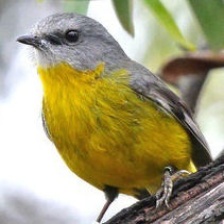
Species: EASTERN YELLOW ROBIN
Scientific name: EOPSALTRIA AUSTRALIS
ImageNet parent category: robin